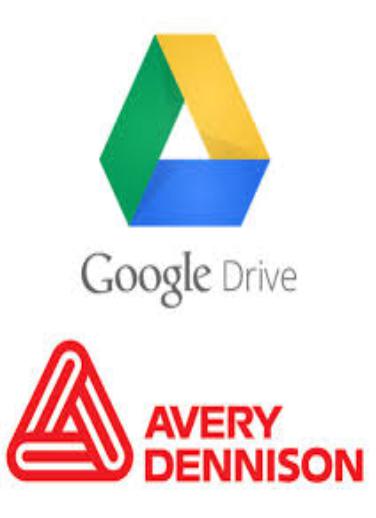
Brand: avery dennison-1
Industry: Others